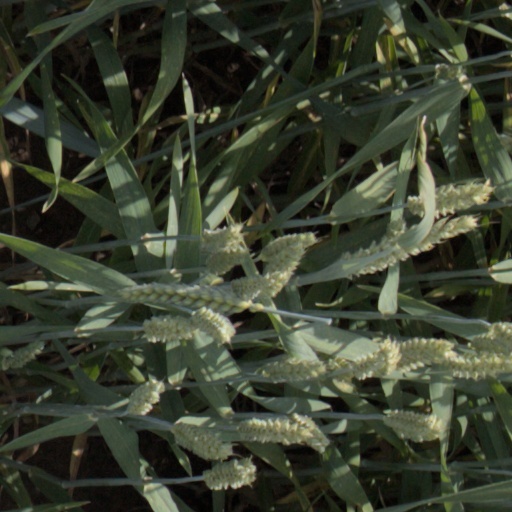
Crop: wheat